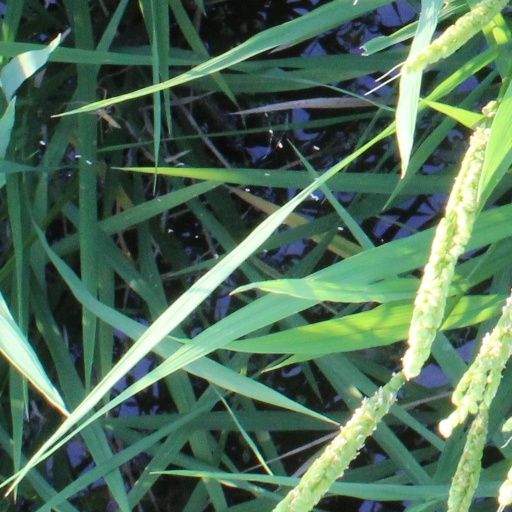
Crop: rice